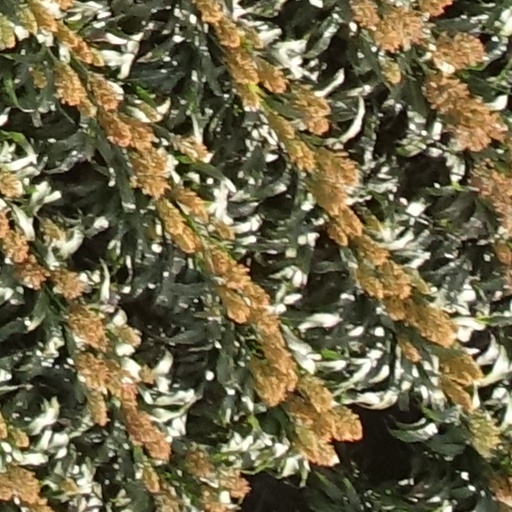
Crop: sorghum